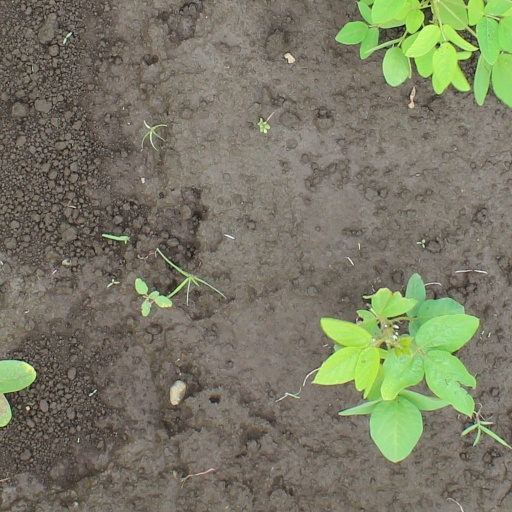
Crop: soybean